Question: Please indicate a possible affordance area of the bicycle that can be used for holding a water bottle
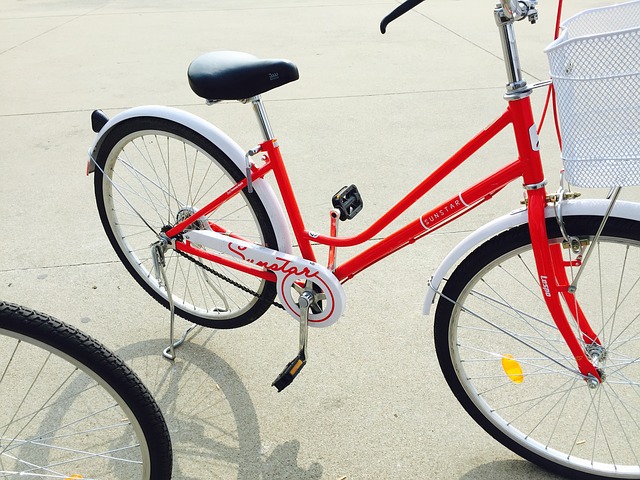
Answer: [324.737, 178.947, 368.947, 225.263]